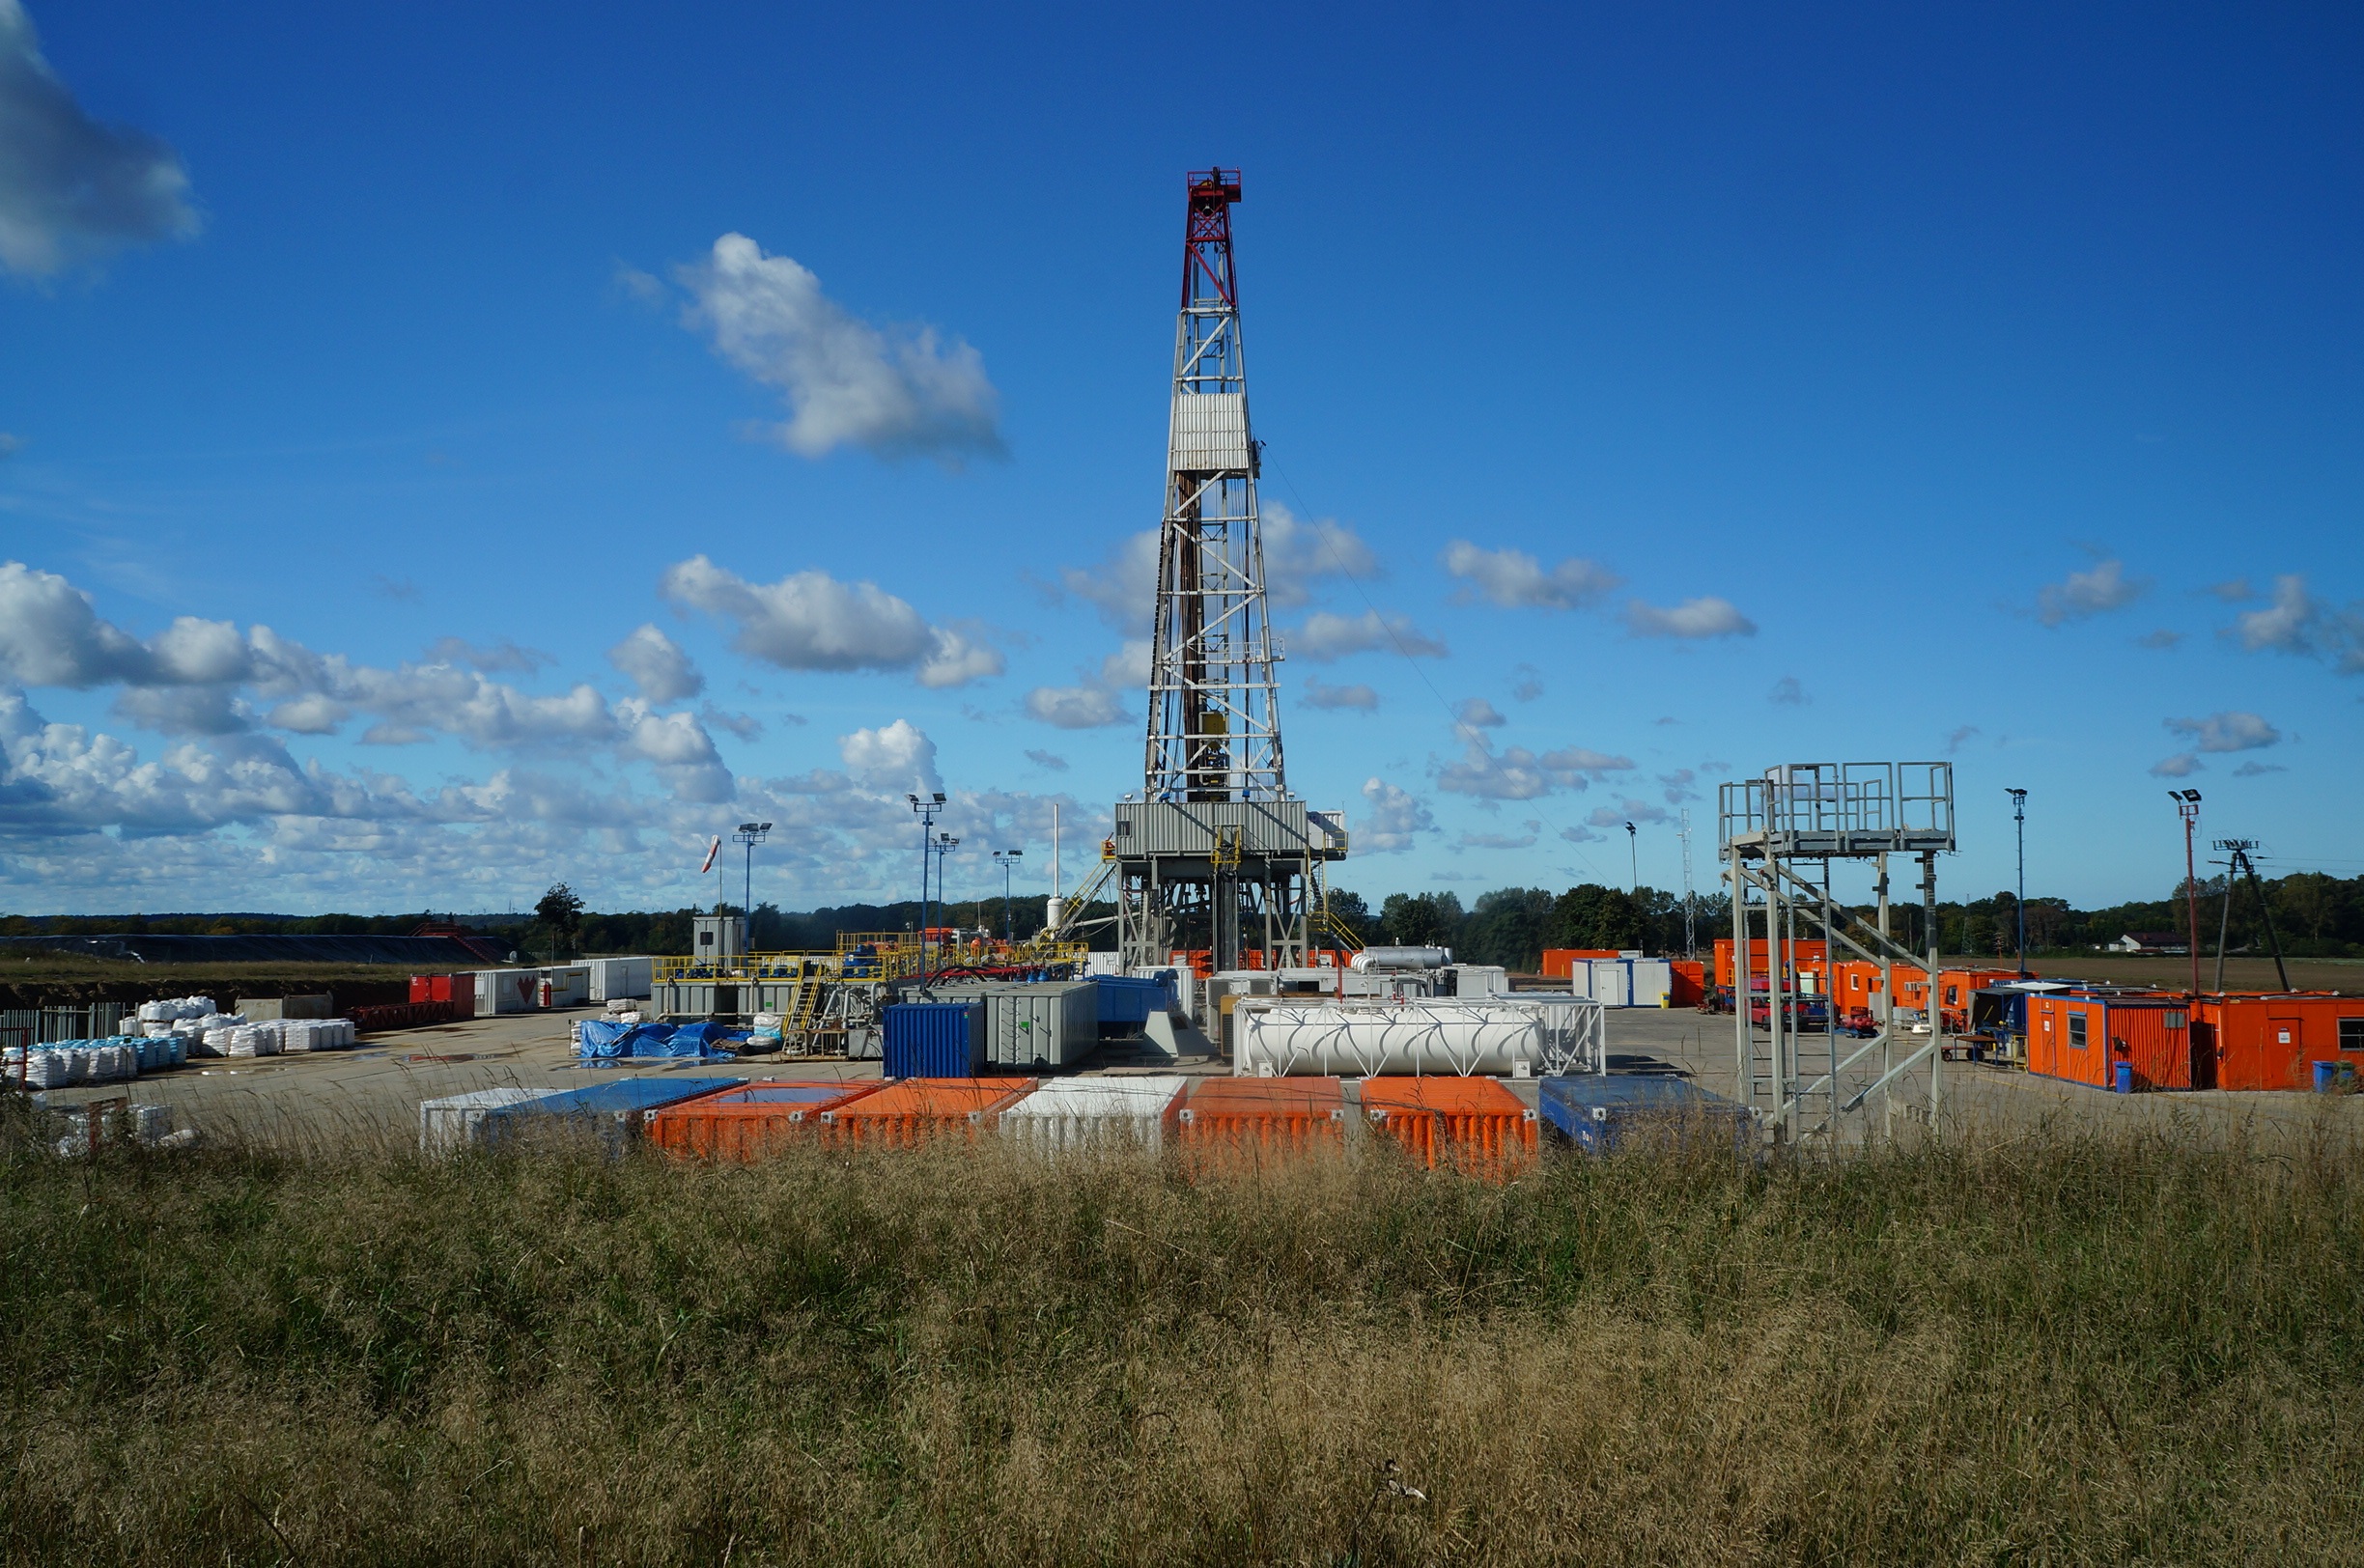
sea, coast, transport, vehicle, harbor, port, waterway, gas, oil rig, drilling rig